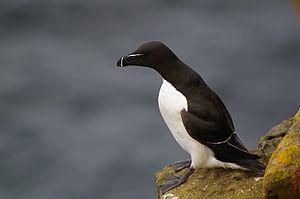
Pingouin est un nom vernaculaire porté en français par deux espèces d’oiseaux de la famille des Alcidés, dont la seule espèce encore vivante est le Petit Pingouin. Ces espèces vivent dans l’hémisphère nord, cherchant leur nourriture dans les eaux maritimes et océaniques froides. On peut rencontrer le Petit Pingouin de l'Arctique jusqu’en Méditerranée occidentale et sur les côtes atlantiques du Maroc en passant, par exemple, par la Bretagne.
Cette liste des oiseaux au Canada provient de Bird Checklists of the World en date du mois de juillet 2018.
Tux est un manchot, mascotte officielle du noyau Linux. Dessiné par Larry Ewing en 1996, son usage est libre et se retrouve dans de très nombreux projets et logotypes liés à Linux.
Les Alcidés sont une famille d'oiseaux constituée de 10 genres et de 23 espèces existantes. Parfois appelées sous le terme générique de « Alques », ces espèces sont plus précisément nommées mergules, guillemots, pingouins, stariques et macareux.